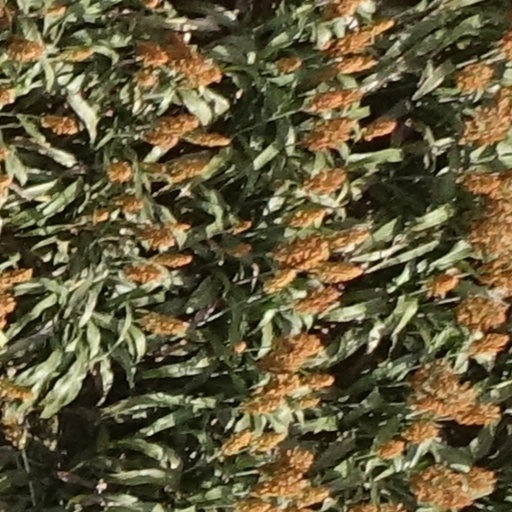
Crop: sorghum